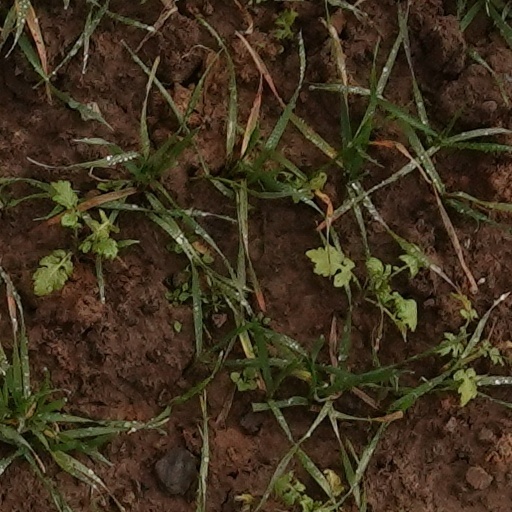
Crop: wheat